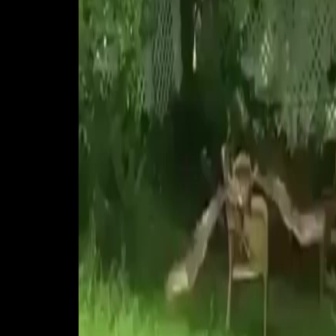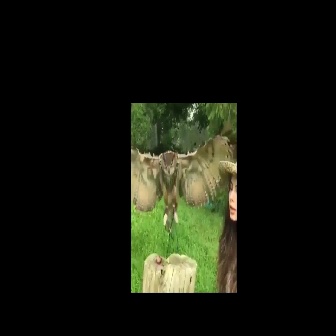
  Please identify the target specified by the bounding box [164,137,326,299] in the first image and locate it in the second image. Return the coordinates in [x_min,y_min,x_max,y_max] format.
Answer: [131,120,236,225]